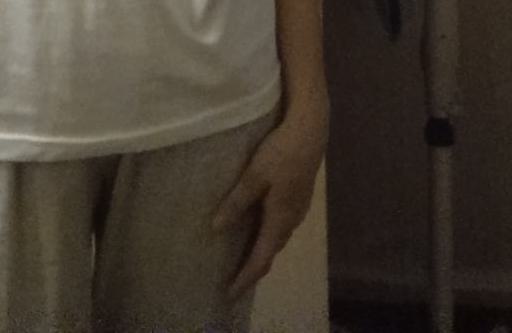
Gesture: no_gesture